List of Naruto chapters (Part I)

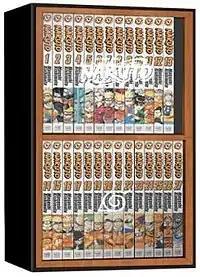
The twenty-seven volume set that constitutes the first part of the "Naruto" manga. It was released on August 26, 2008, by Viz Media.

The "Naruto" manga is written by Masashi Kishimoto and is published by Shueisha in the "Weekly Shōnen Jump" magazine, in twenty-page installments. Part I follows the title character named Naruto Uzumaki, an energetic and determined pre-teen ninja with superhuman ninjutsu abilities, who is the host of the Nine-Tailed Fox that was sealed inside of him 12 years ago before the series began, seeks recognition from his peers, and dreams to become the Hokage, the strongest ninja leader of the Hidden Leaf Village in order to gain respect from the villagers. The first chapter of "Naruto" was published in issue 43 from 1999. continuing to more than seven hundred chapters in all. The "Naruto" manga is serialized in North America by Viz Media in their manga anthology magazine "Shonen Jump", with the first chapter of the English adaptation published in the January 2003 issue. The "Naruto" manga is split in two parts to divide the storyline; the first part, Part I, covers the first two hundred thirty-eight chapters of the series. Part II of the "Naruto" storyline begins at the two hundred forty-fifth chapter, and takes place two and a half years after the end of Part I which focuses on teenage Naruto's return. The six chapters between Part I and Part II form a gaiden taking place before the regular storyline, called the . An anime adaptation of the series, produced by Studio Pierrot and TV Tokyo, was aired on TV Tokyo, with the first episode shown on October 3, 2002. The last episode of the "Naruto" anime aired on February 8, 2007, with the anime adaptation of Part II, known as "", to replace it.